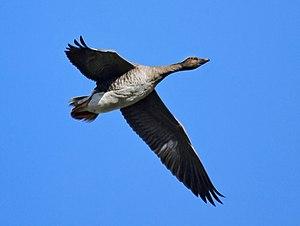
Cette liste des oiseaux au Canada provient de Bird Checklists of the World en date du mois de juillet 2018.